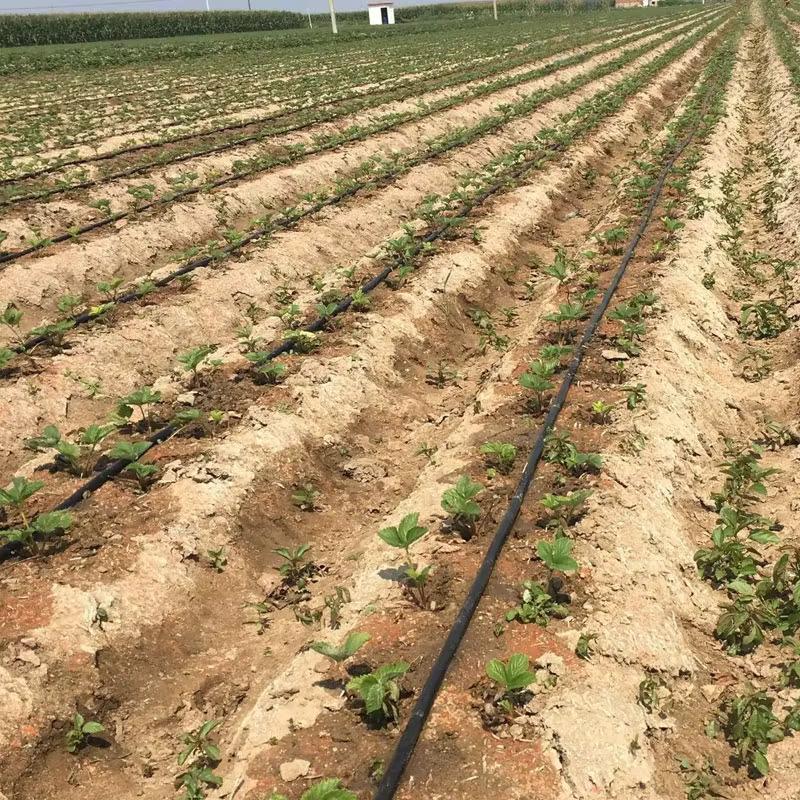
Shamba lililopandwa mimea midogo. Mimea imepandwa kwa mistari mirefu na kuna mirija nyeusi ya unyunyizaji wa maji kando ya kila mstari, ikionyesha mfumo wa umwagiliaji wa matone.